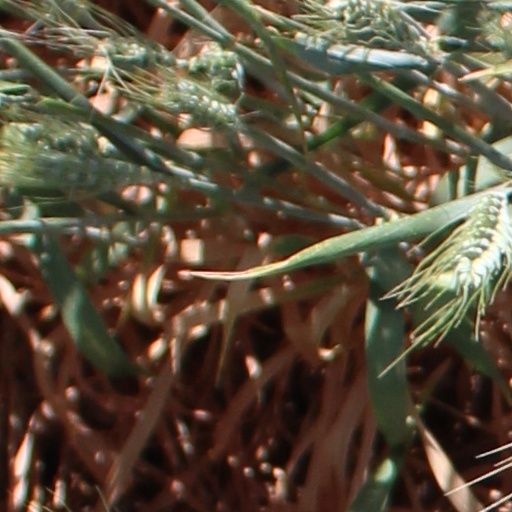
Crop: wheat